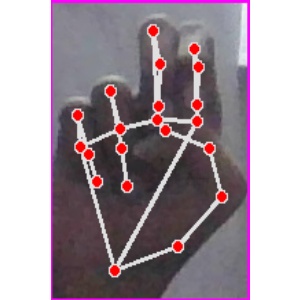
अक्षर: ह